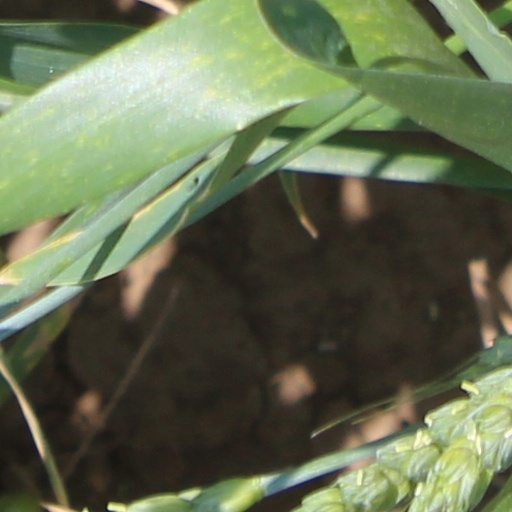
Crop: wheat